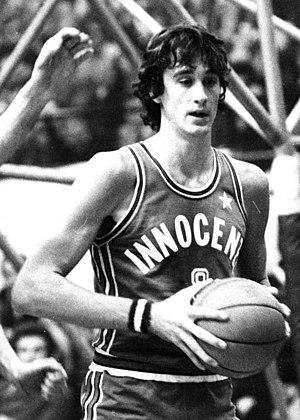
Kim Hughes, né le 4 juin 1952, à Freeport, en Illinois, est un ancien joueur et entraîneur américain de basket-ball. Il évolue au poste de pivot.